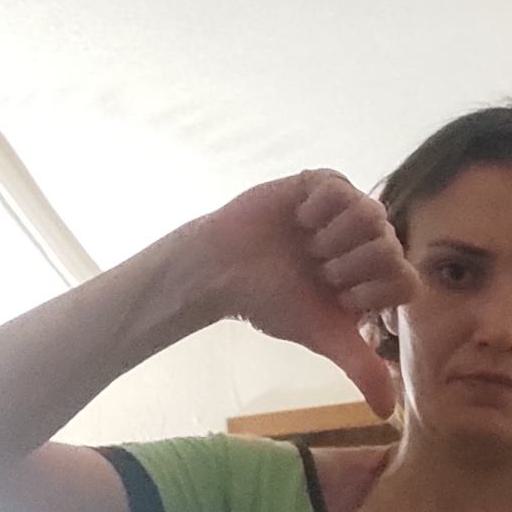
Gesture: dislike